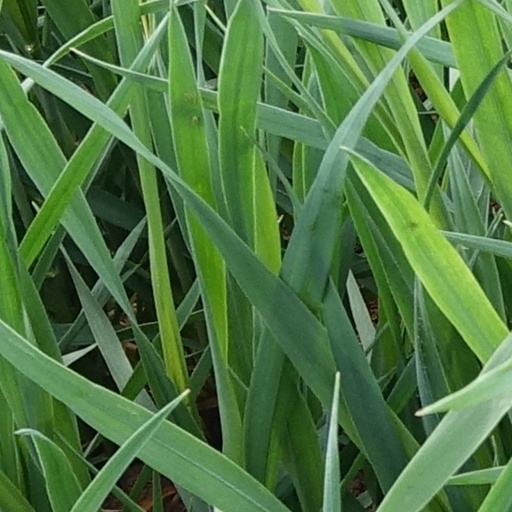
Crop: wheat